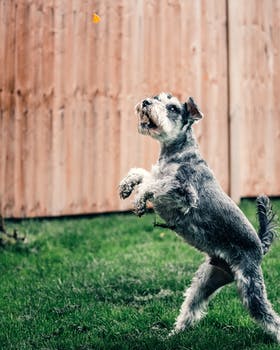
Label: No Watermark